Matt Coronato

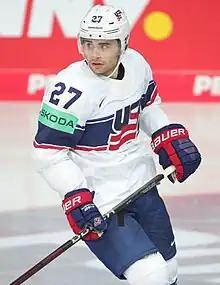
Coronato with Team USA in 2023

Matthew Coronato (born November 14, 2002) is an American professional ice hockey winger for the Calgary Flames of the National Hockey League (NHL). Coronato was drafted by the Flames with the 13th overall pick in the 2021 NHL Entry Draft.